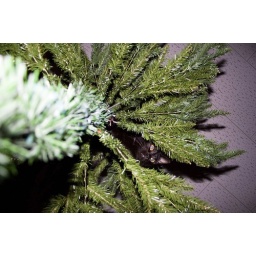
cat in a fake tree